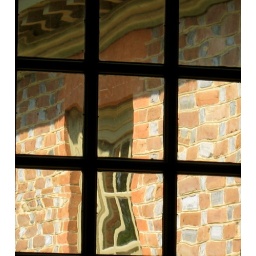
Taken through a window on the second floor of the Governor's Mansion in Williamsburg, VA